Warren Jeffs

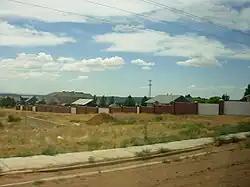
Former home of Jeffs in Colorado City

Until courts in Utah intervened, Jeffs controlled almost all of the land in Colorado City, Arizona, and Hildale, Utah, which was part of a church trust called the United Effort Plan (UEP). The land has been estimated to be worth over $100 million. All UEP assets were put in the custody of the Utah court system pending further litigation. As the result of a November 2012 court decision, much of the UEP land is to be sold to those who live on it.